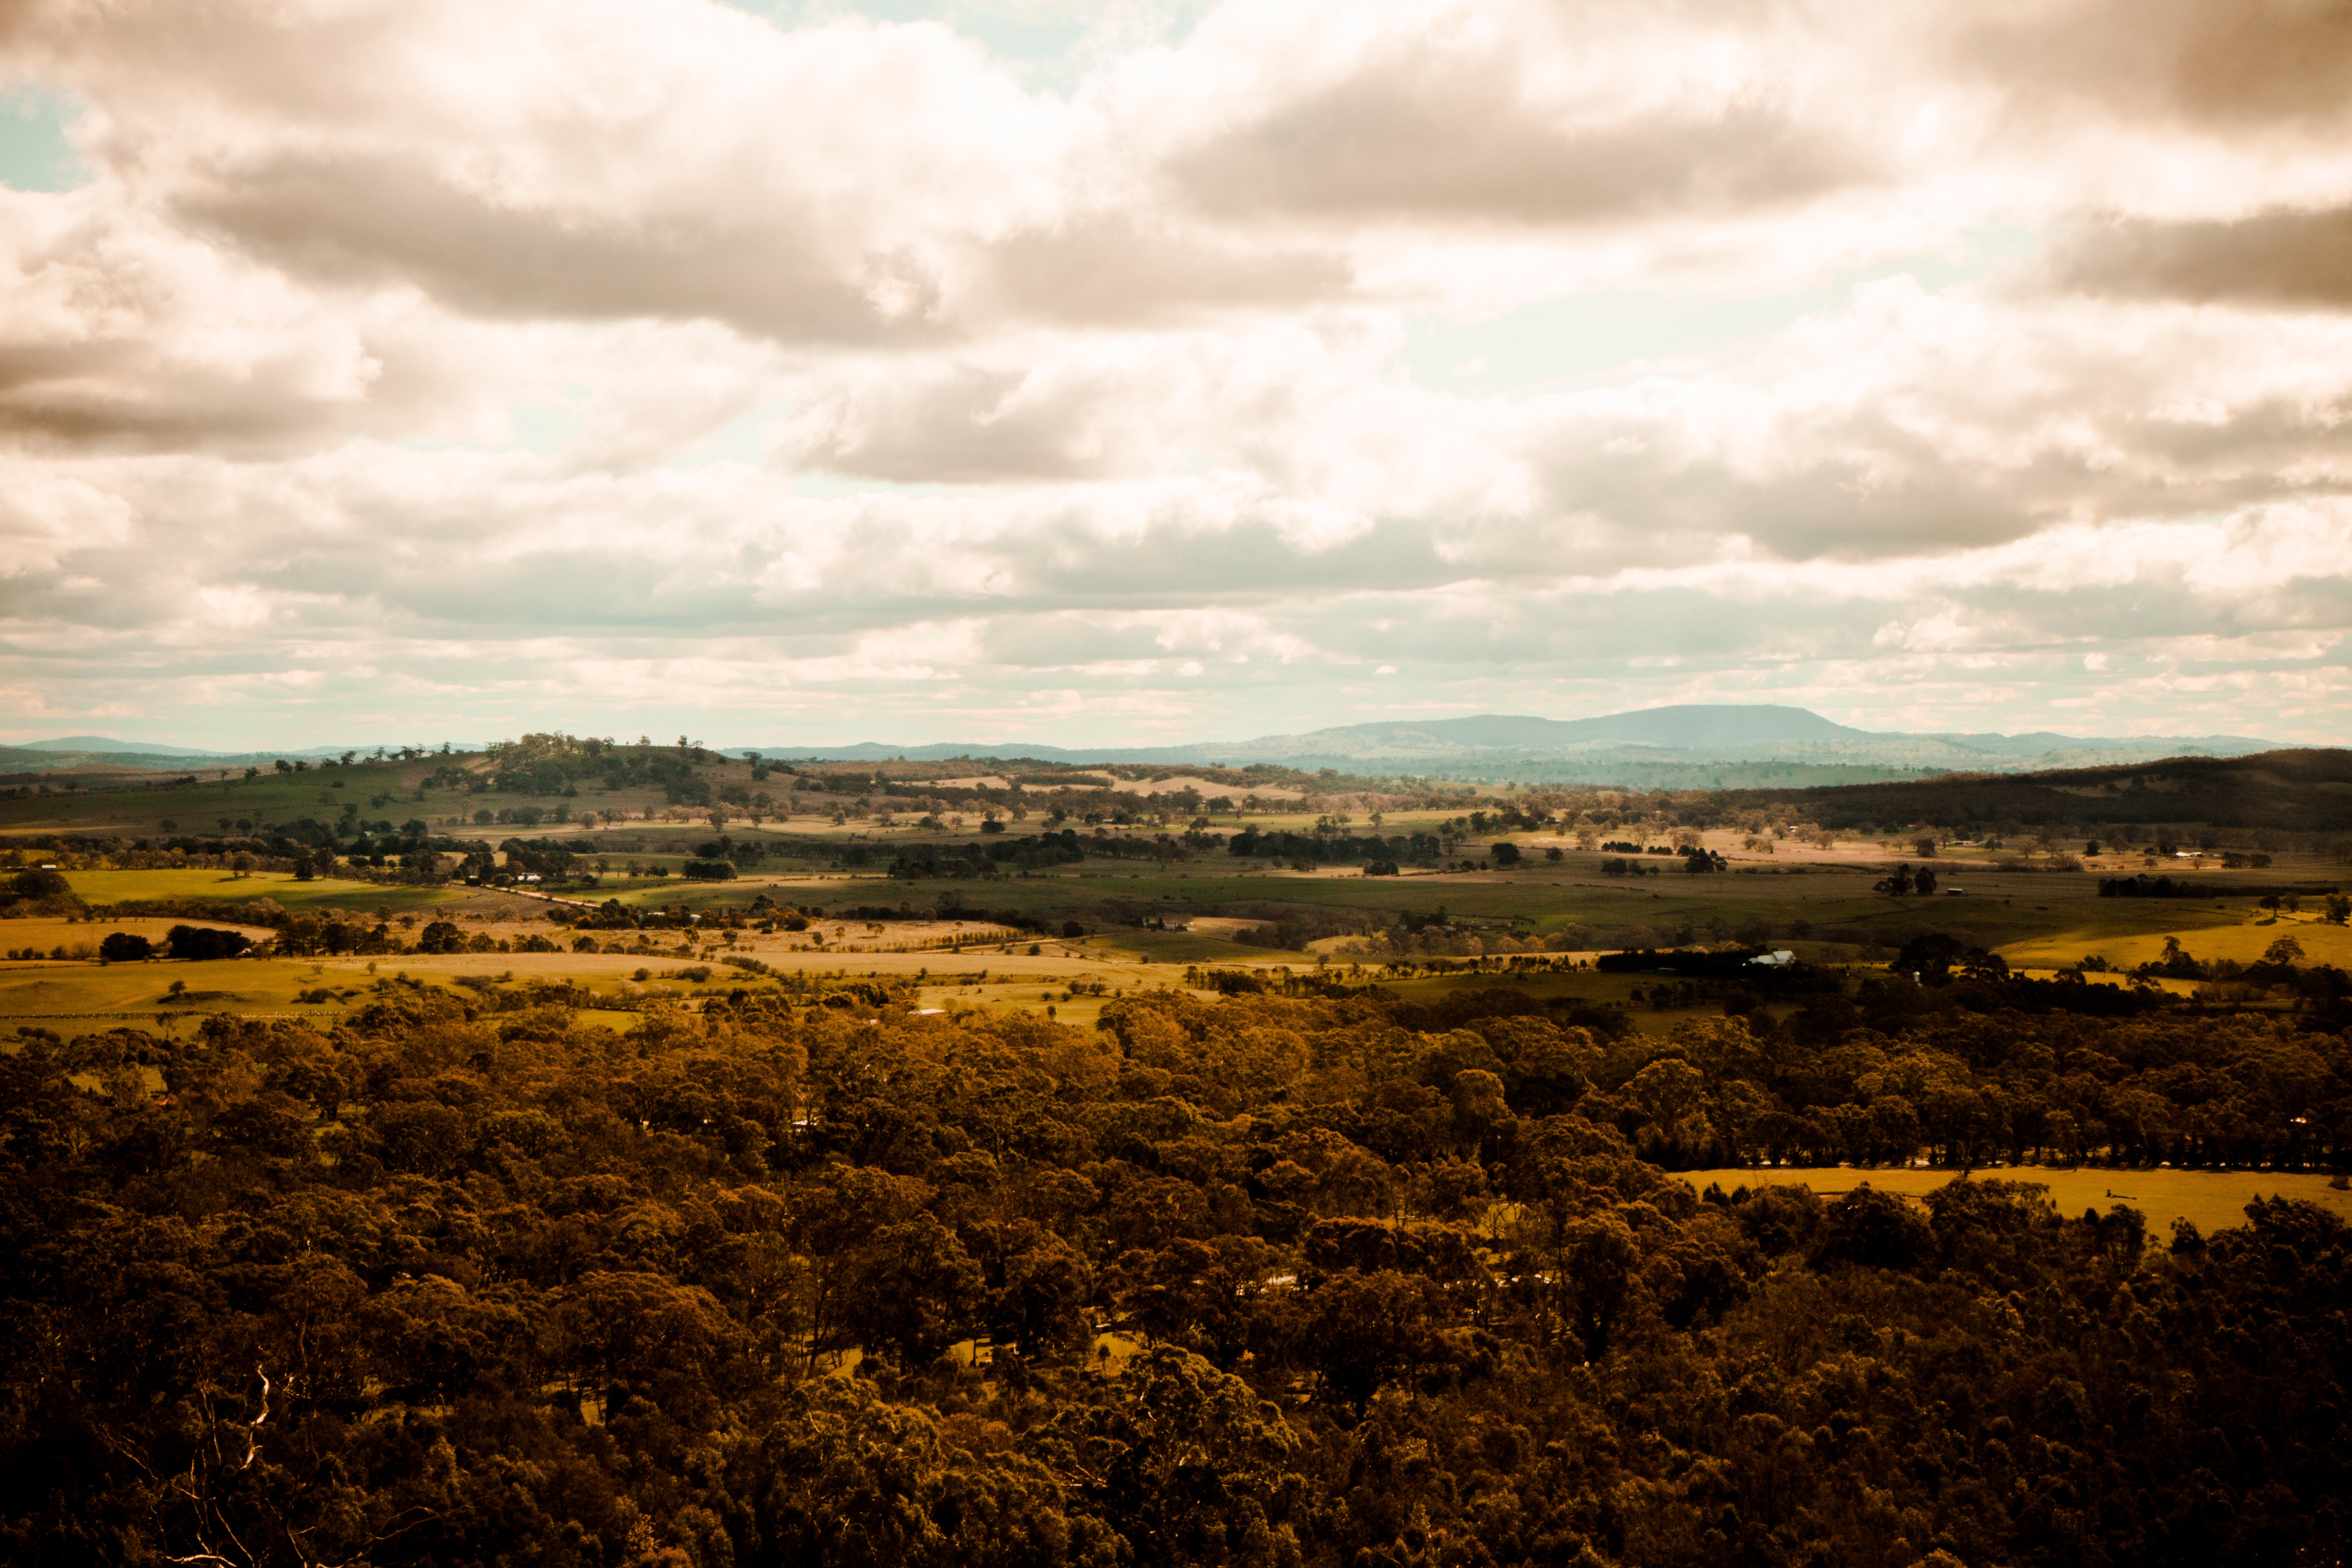
landscape, tree, nature, forest, horizon, wilderness, mountain, cloud, sky, sunset, field, prairie, sunlight, morning, hill, dawn, dusk, evening, soil, agriculture, savanna, plain, farmland, plateau, habitat, rural area, natural environment, geographical feature